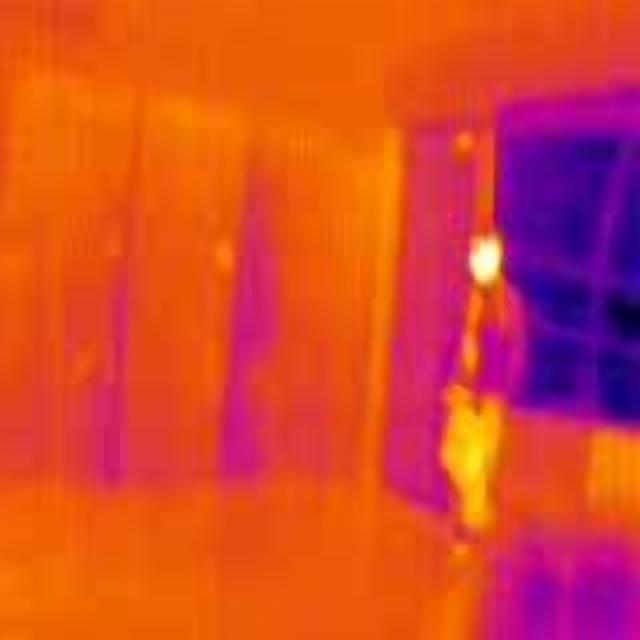
Detected objects:
label: person